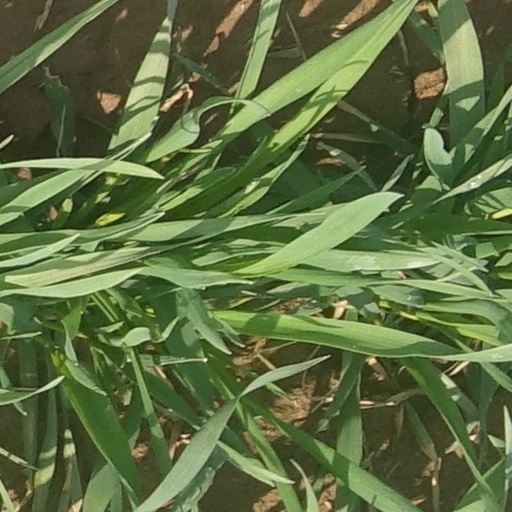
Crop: wheat